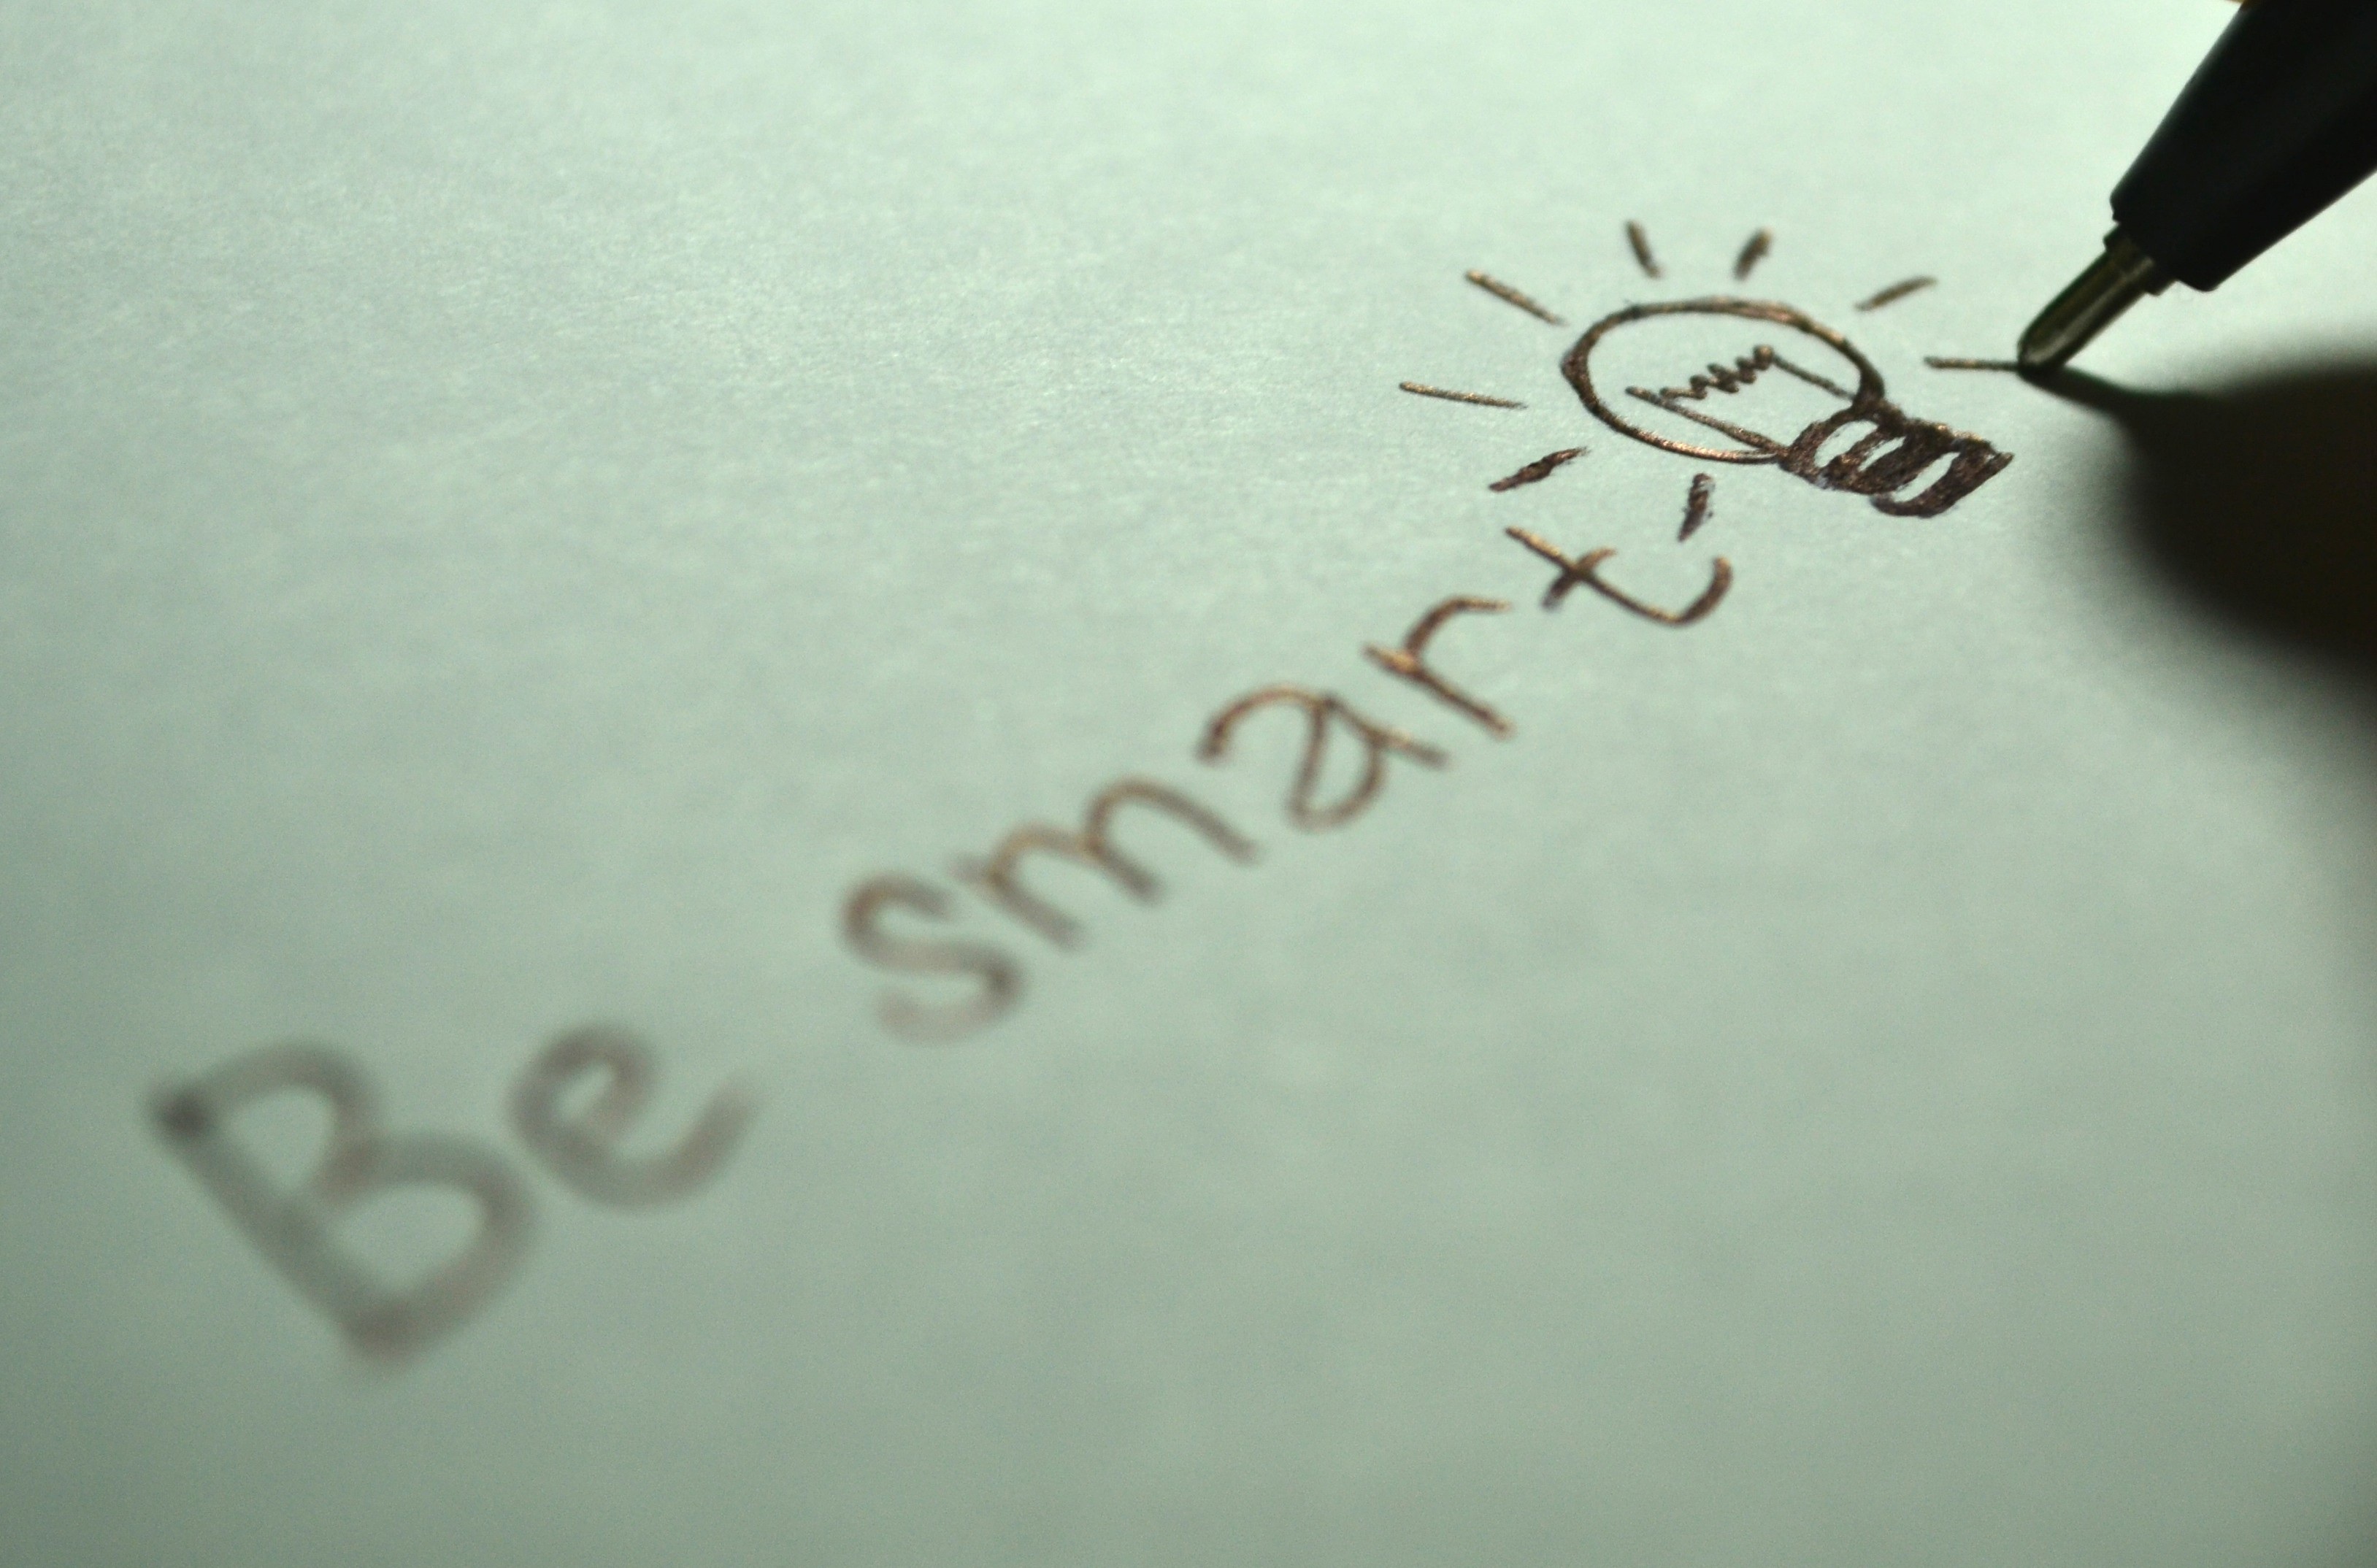
writing, hand, creative, light, white, number, thinking, love, symbol, bulb, think, write, brand, font, art, sketch, drawing, design, text, bright, handwriting, message, mind, calligraphy, icon, attitude, draw, emotion, success, smart, inspirational, clever, mindset, positive thinking, be smart